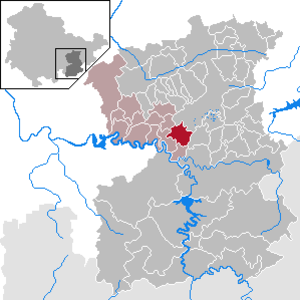
Schöndorf est une municipalité allemande du land de Thuringe, dans l'arrondissement de Saale-Orla, au centre de l'Allemagne. En 2015, sa population est de 275 habitants.